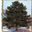
Label: pine_tree